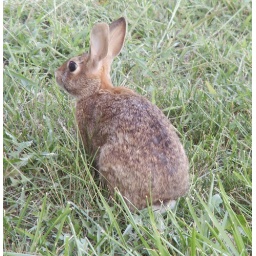
opened to door to get the mail and caught the bunny sitting in the yard